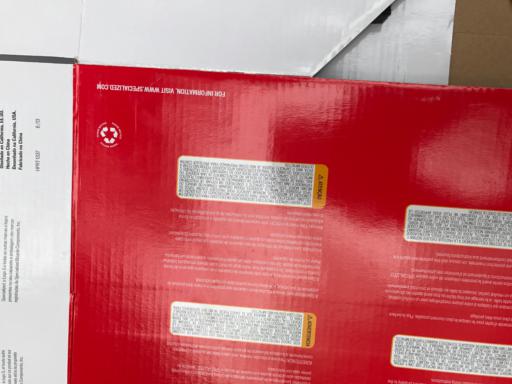
Label: cardboard